Ouse Bridge (M62)

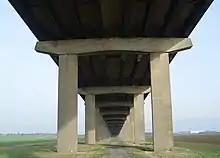
View from underneath

The Ouse Bridge Contract for £6.75 million (£ million in ) was awarded on Friday 5 January 1973 to a consortium of Costain Civil Engineering and Redpath Dorman Long. At that time there were 76 miles of M62 from Tarbock to Ferrybridge.